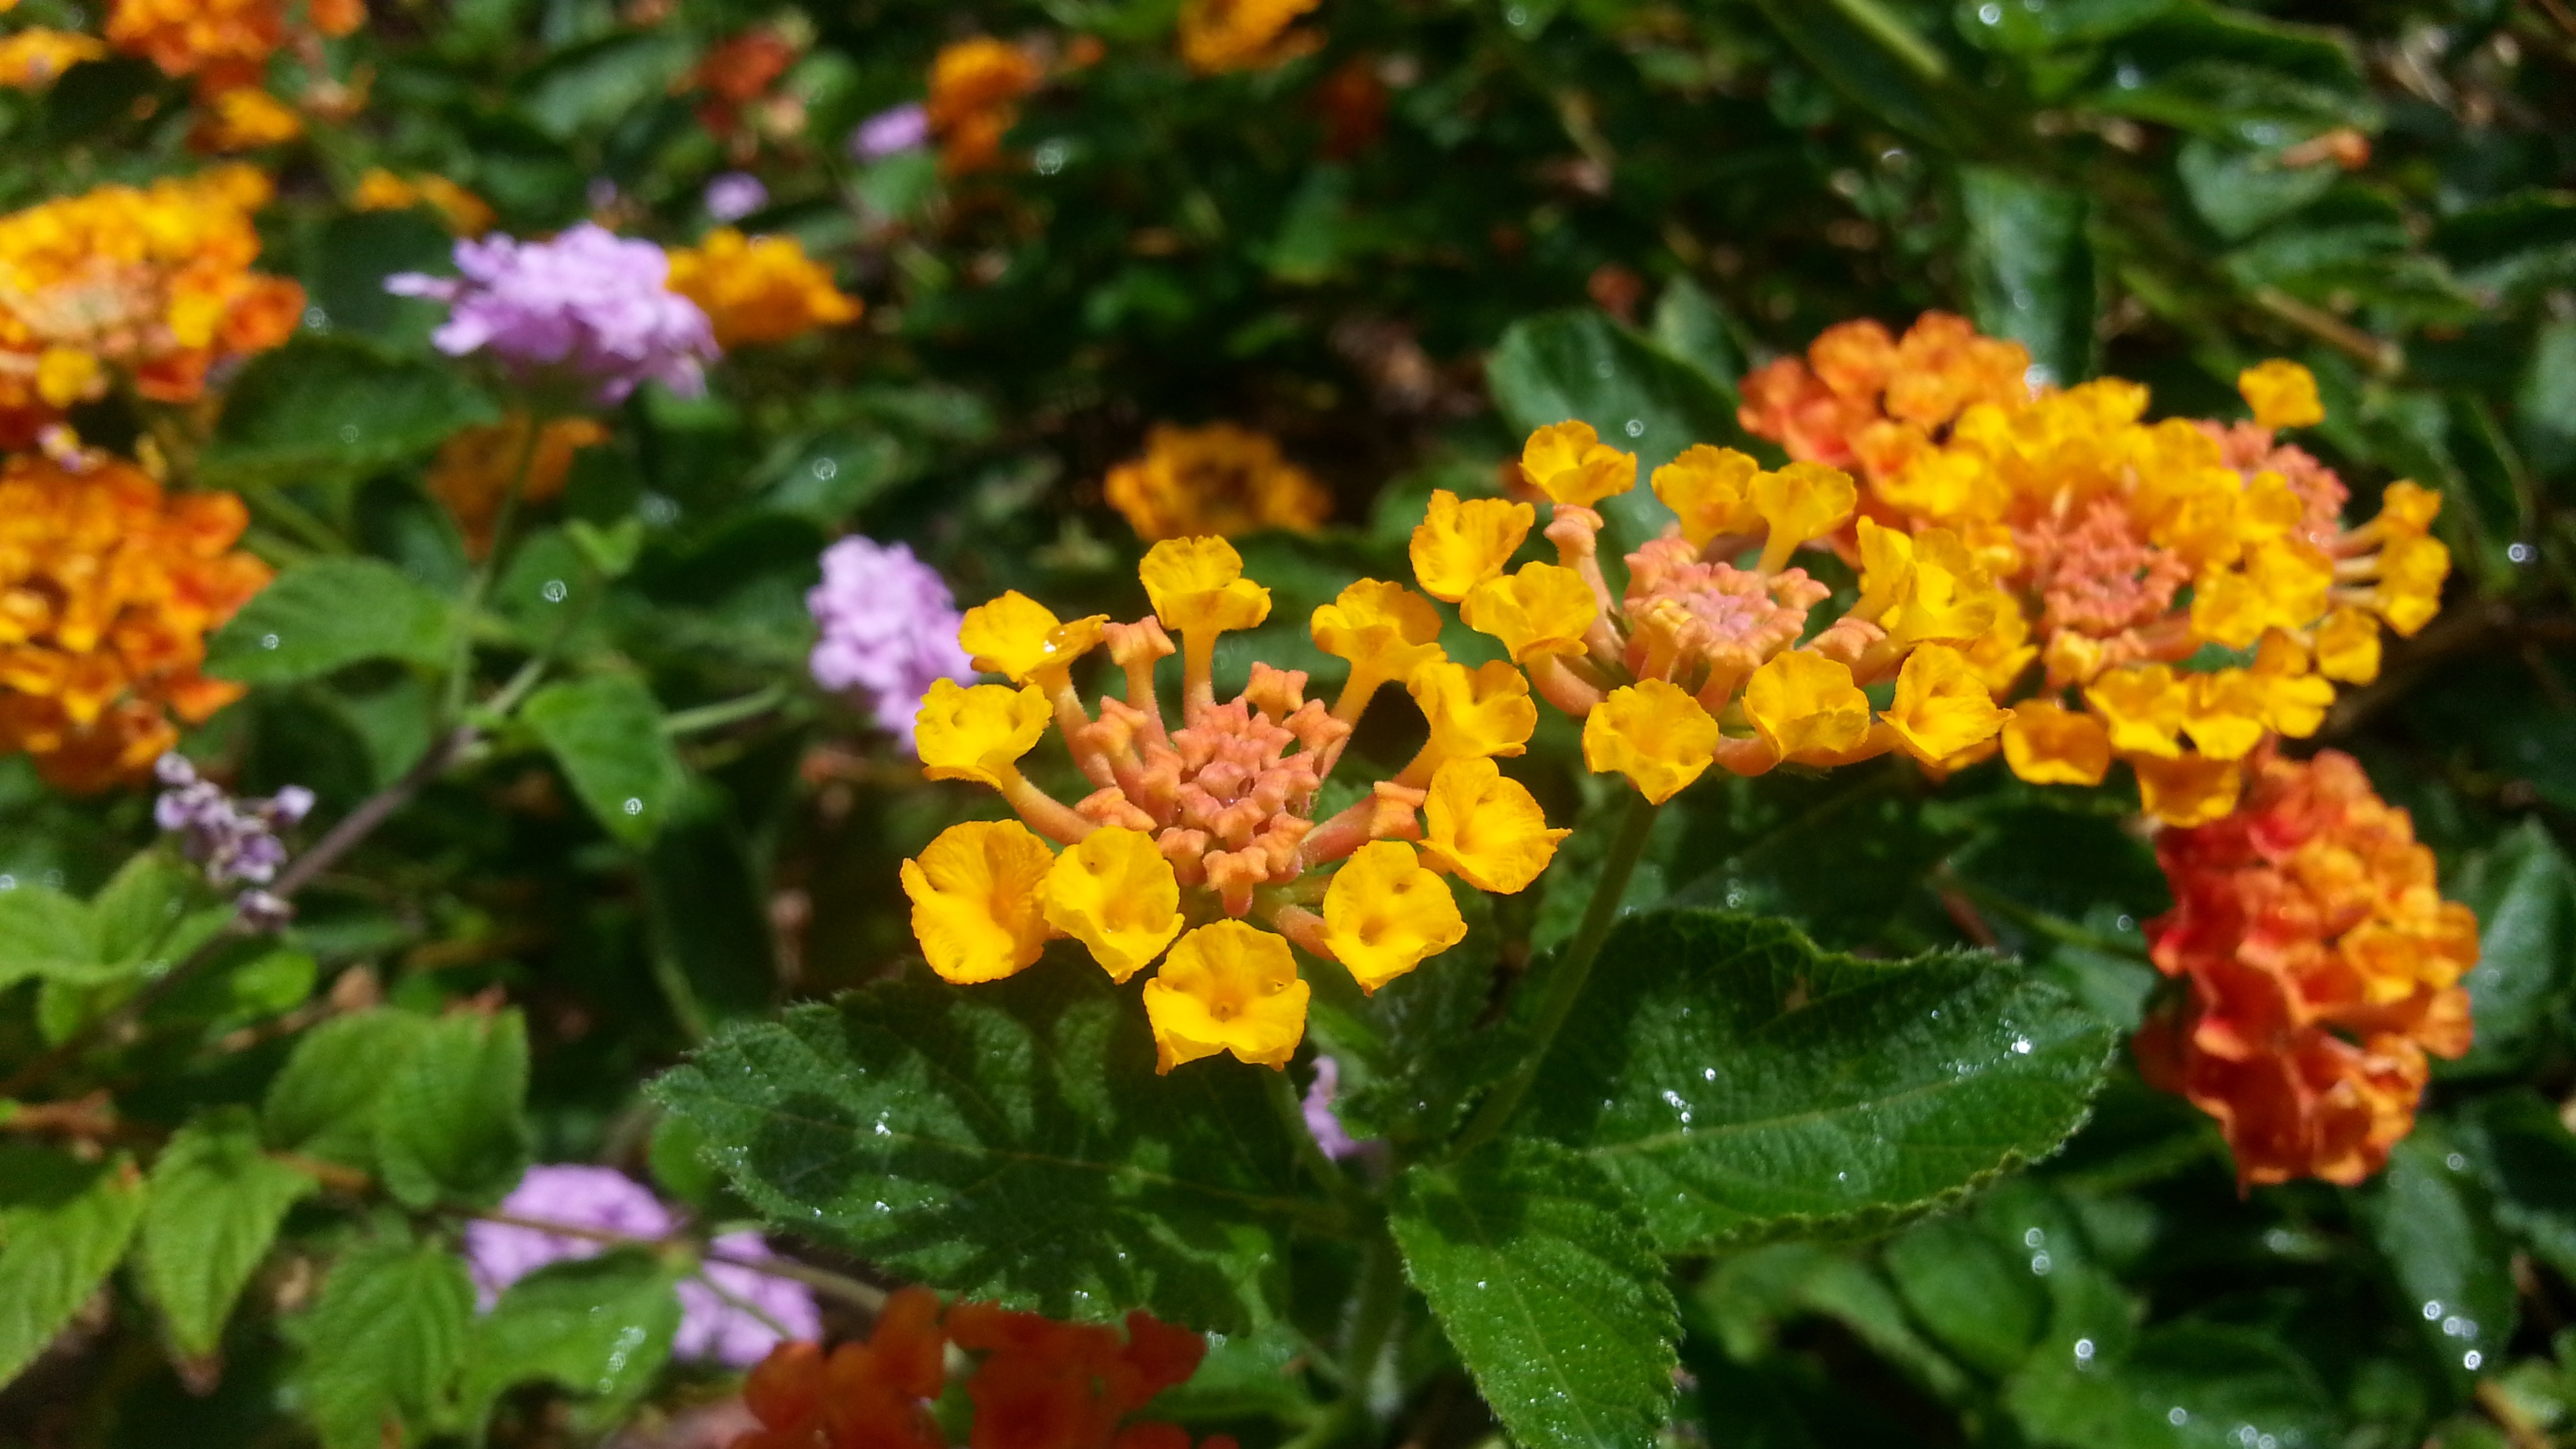
landscape, plant, flower, spring, herb, backyard, botany, blooming, garden, flora, wildflower, flowers, landscaping, shrub, flowering plant, water drops, lantana camara, verbena family, annual plant, land plant